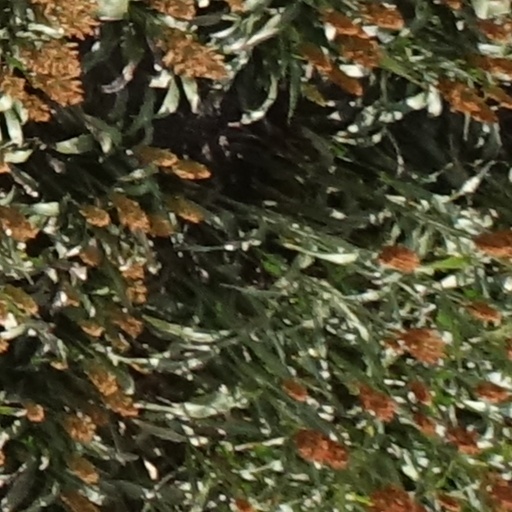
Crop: sorghum